Grand Ole Opry

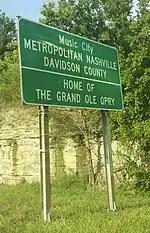
Signs welcoming motorists to Nashville on all major roadways include the phrase "Home of the Grand Ole Opry".

The phrase "Grand Ole Opry" was first uttered on radio on December 10, 1927. At the time, the NBC Red Network's "Music Appreciation Hour", a program with classical music and selections from grand opera, was followed by Hay's "Barn Dance". That evening, as he was introducing DeFord Bailey, the show's first performer of the night, George Hay said the following words: For the past hour, we have been listening to music largely from Grand Opera, but from now on, we will present 'The Grand Ole Opry'.